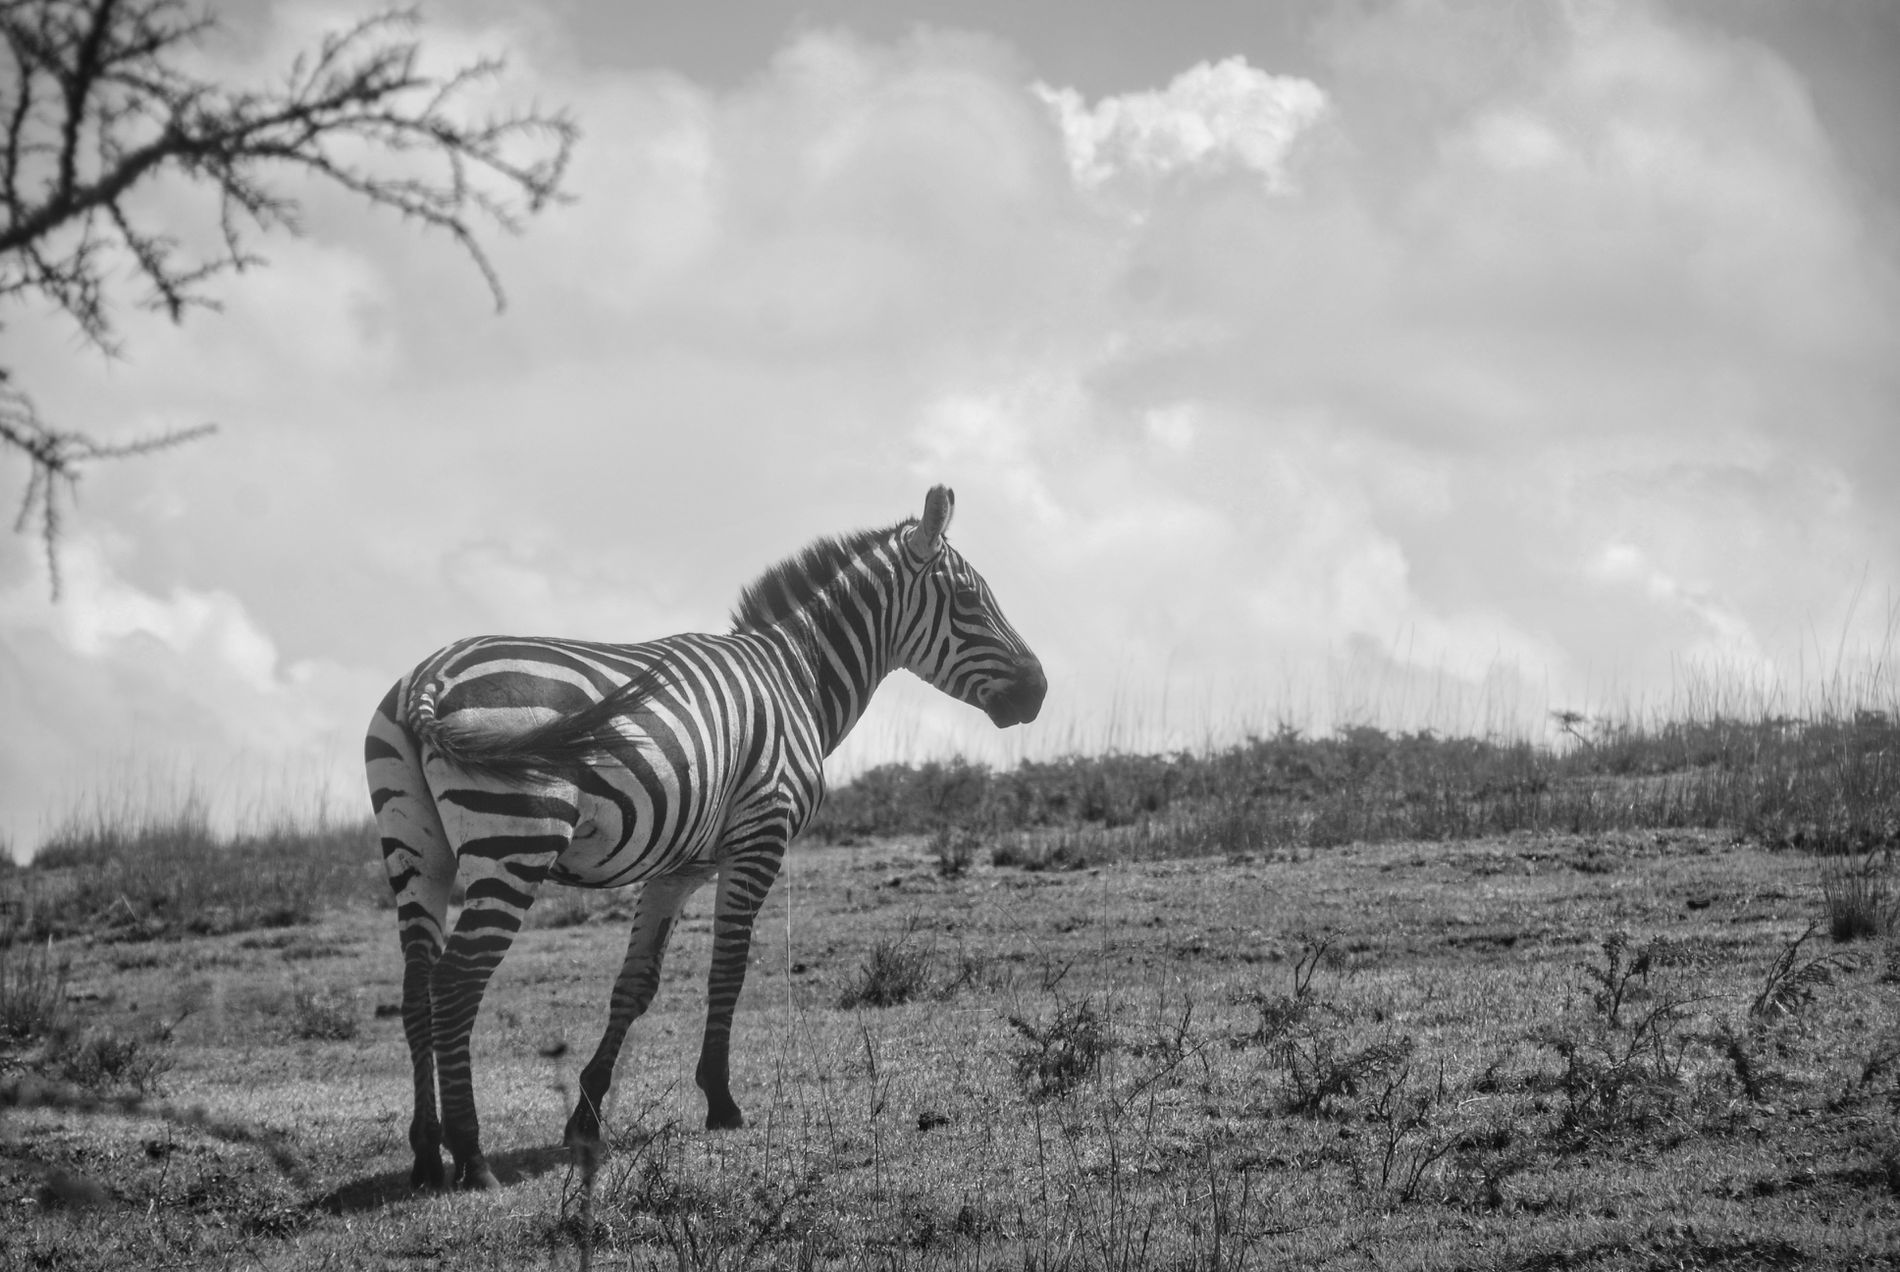
Zebra in The Wildlife.
A zebra stands in an open grassland, facing away. The sky is filled with soft clouds, and a tree branch extends from the top left corner. The landscape is dry with scattered bushes and grass. The black and white stripes of the zebra contrast with the surroundings.
The image shows a zebra standing alone in a wide, open grassland with a cloudy sky above. The black and white colors make the zebra’s stripes stand out. The soft light and scattered plants create a peaceful feeling. The zebra is placed slightly to the side, making the scene look deep and quiet.
Labels: Animal, Mammal, Wildlife, Zebra, Field, Grassland, Nature, Outdoors, Savanna, Tree Branches, Sky
Camera: NIKON CORPORATION NIKON D60
Lens: AF-S DX VR Zoom-Nikkor 18-200mm f/3.5-5.6G IF-ED [II], (-8412674075406828274) 18-200mm
Aperture: F6.3
Exposure: 1/640 sec
ISO: 100
Focal length: 105.0 mm